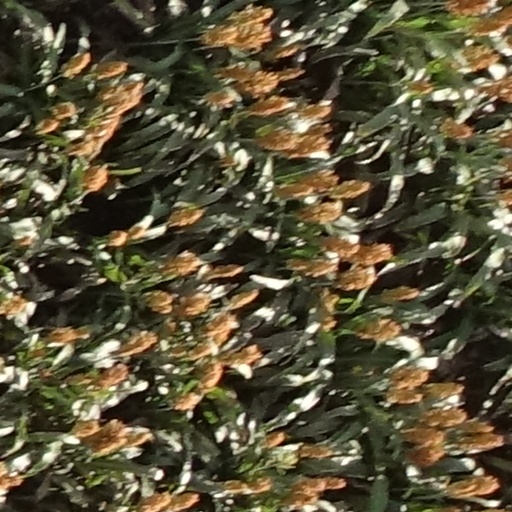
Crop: sorghum